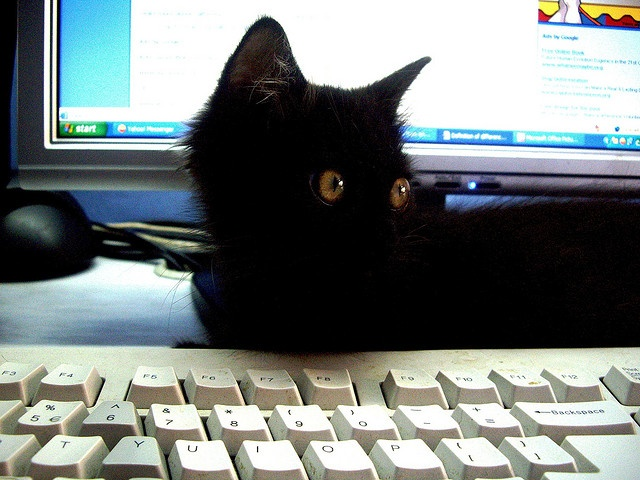
A black cat is laying down behind a keyboard.
The cat is sitting in front of the computer keyboard.
this is a black cat next to a screen
a cat resting on top of a desk next to a keyboard
A PICTURE OF A BLACK LAYING ON A COMPUTER DESK